Orton Fells

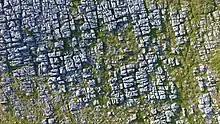
Limestone pavement on Orton Scar, Cumbria, England

Most settlements are in the lower land of the central upland region and the area is bounded by the villages of Orton, Great Asby, Little Asby, Crosby Ravensworth and Crosby Garret. Other settlements in the area include Ravenstonedale, Soulby, Maulds Meaburn, King's Meaburn, Morland, and Cliburn, and many of the settlements have conservation area status. Abrasion by glaciers and natural weathering of the limestone has created deep fissures, breaking the pavement into blocks, most of which was damaged by mining over the centuries. The Great Asby Scar, near Great Asby, and Orton Scars, near Orton, are two remaining examples in Britain.